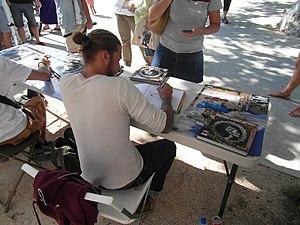
L'artiste Veks Van Hillik signant des dédicaces lors du GSA Fest 2018
Le Grenoble Street Art Fest, modifié en 2019 sous le nom de Street Art Fest Grenoble-Alpes, est un festival d'art urbain qui se déroule, depuis l'année 2015, dans Grenoble et son agglomération, dans le département de l'Isère, en région Auvergne-Rhône-Alpes.